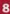
Number: 8